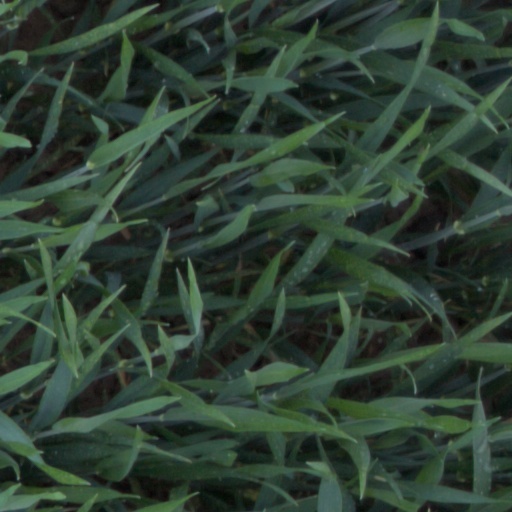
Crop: wheat